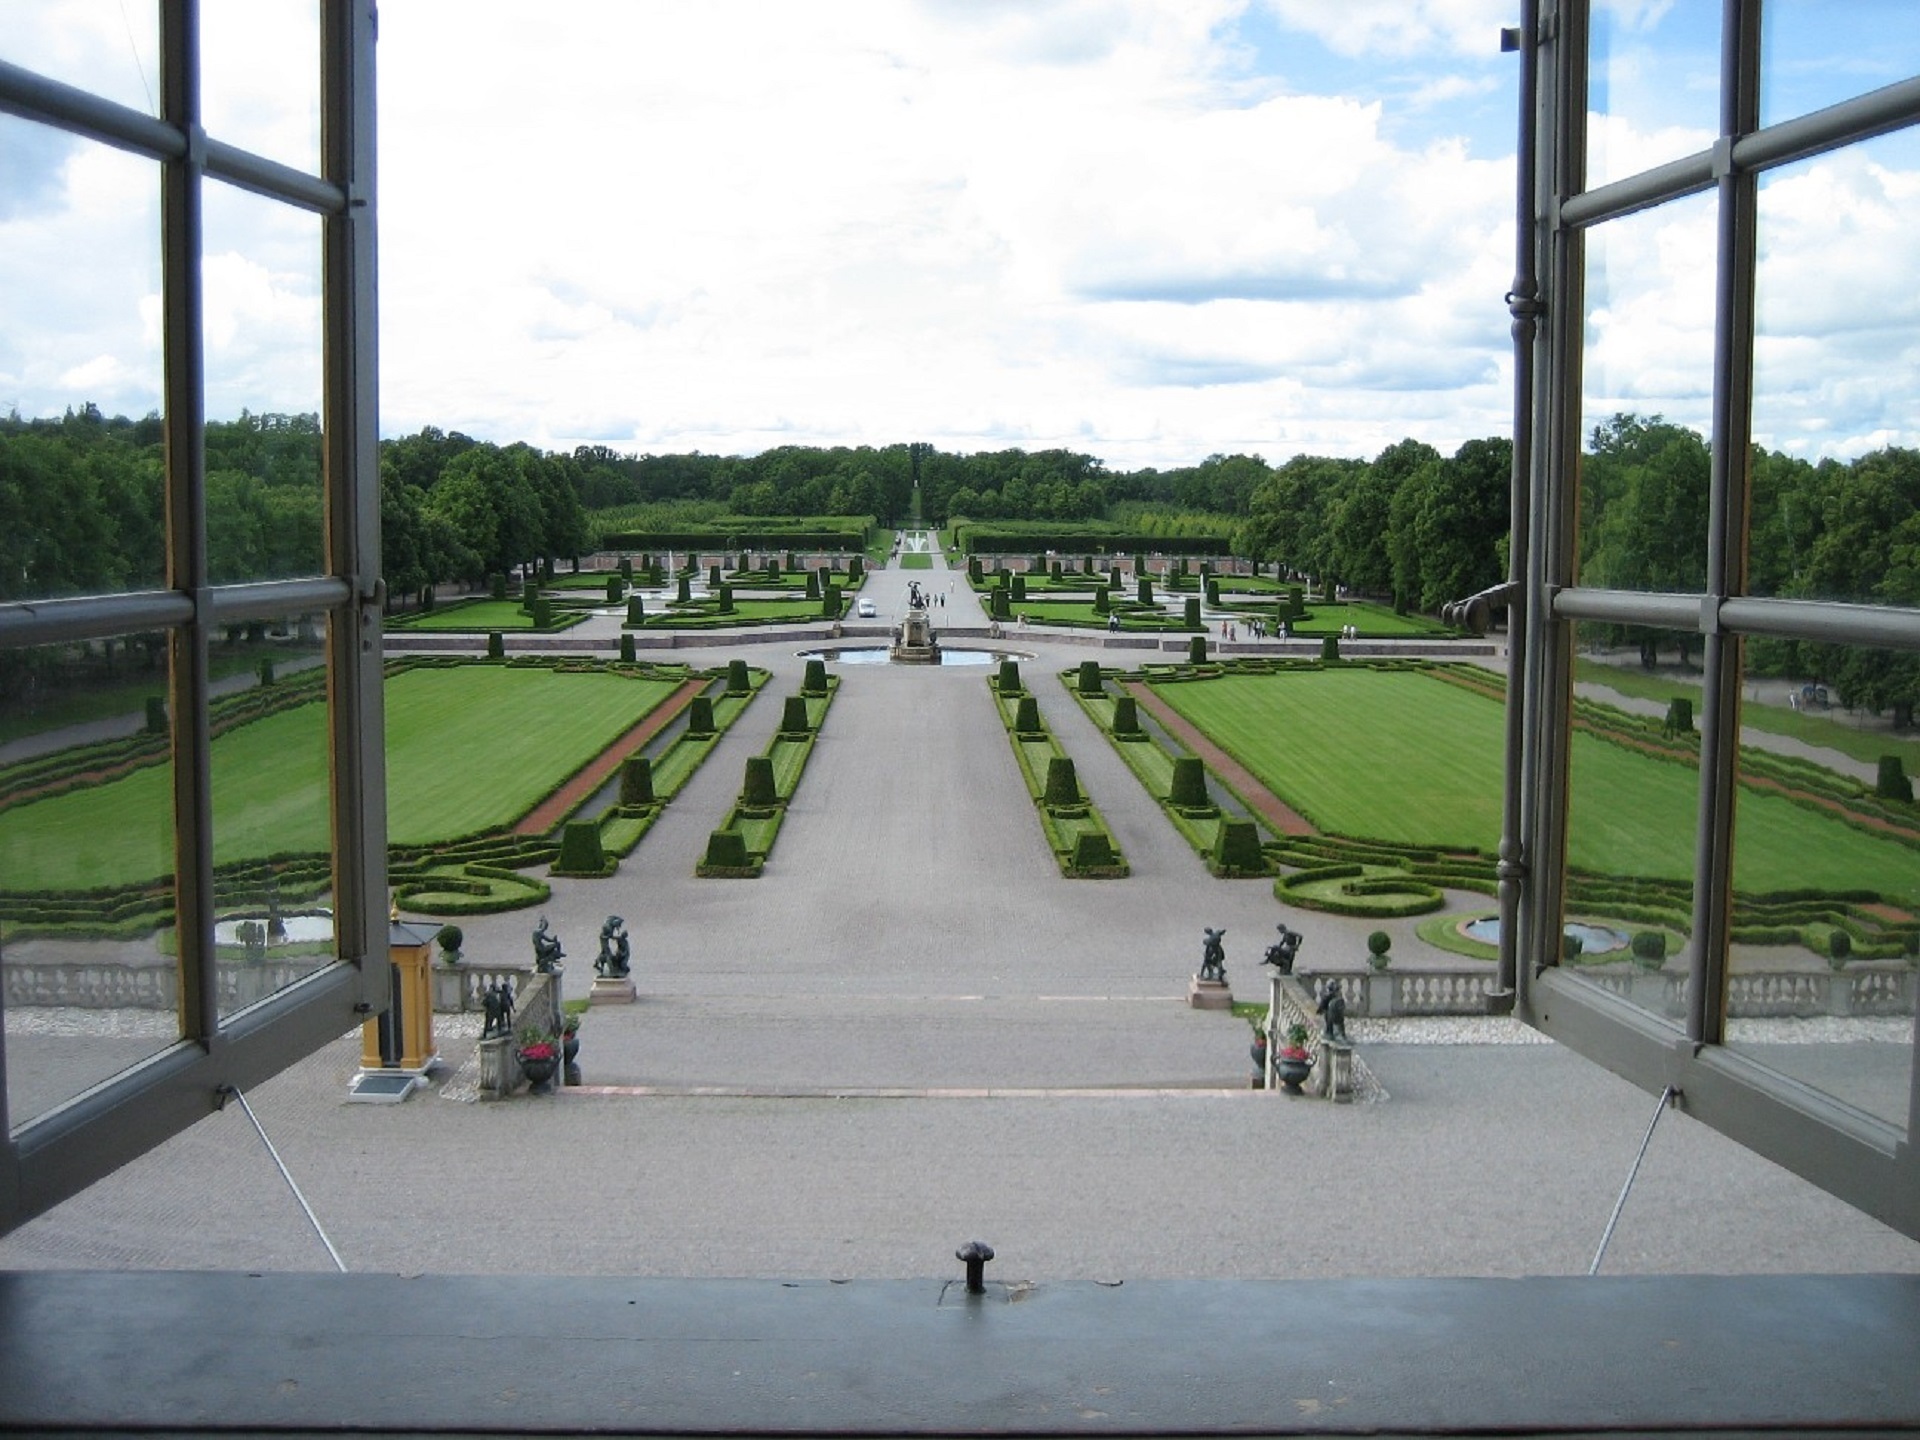
architecture, structure, palace, travel, plaza, park, island, landmark, residence, attraction, historic, stadium, public space, arena, tourists, sweden, town square, stockholm, monarchy, sport venue, drottningholm gardens, royal family, lov n